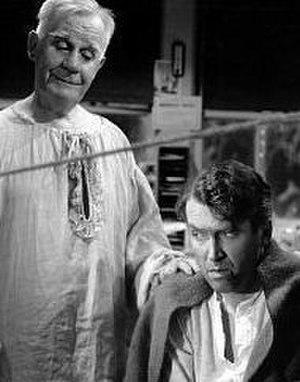
La vie est belle est un film américain de Frank Capra sorti en 1946. Ce film est considéré comme un classique du cinéma américain. Il est à ce titre régulièrement rediffusé à la période de Noël par les chaînes de télévision américaine.
Henry Travers est un acteur britannique né le 5 mars 1874 à Berwick-upon-Tweed, mort le 18 octobre 1965 à Hollywood. Son rôle le plus marquant fut celui de l'ange Clarence Odbody dans La vie est belle.